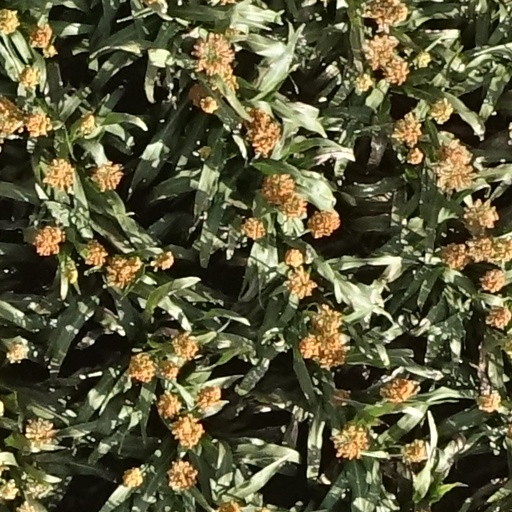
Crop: sorghum